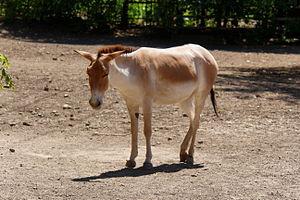
Le genre Equus est un groupe de mammifères de la famille des Équidés, qui comprend les ânes, les chevaux et les zèbres.